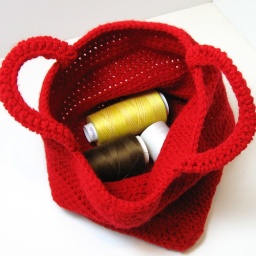
breeze bag in red